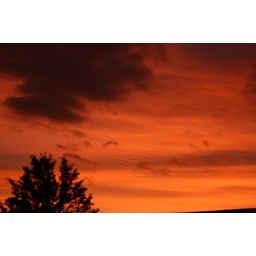
The sky outside our window around 5PM on Monday, January 5th, 2009.